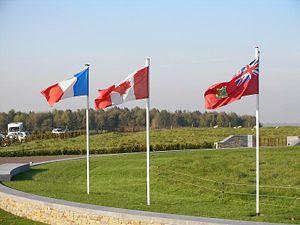
Le drapeau du Canada, surnommé l’Unifolié est le drapeau national et le pavillon national du Canada. C'est un drapeau rouge portant dans un carré blanc une feuille rouge d'érable stylisée à onze pointes. Adopté en 1965, il était le premier drapeau national officiellement adopté au Canada pour remplacer l’Union Flag.